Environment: real
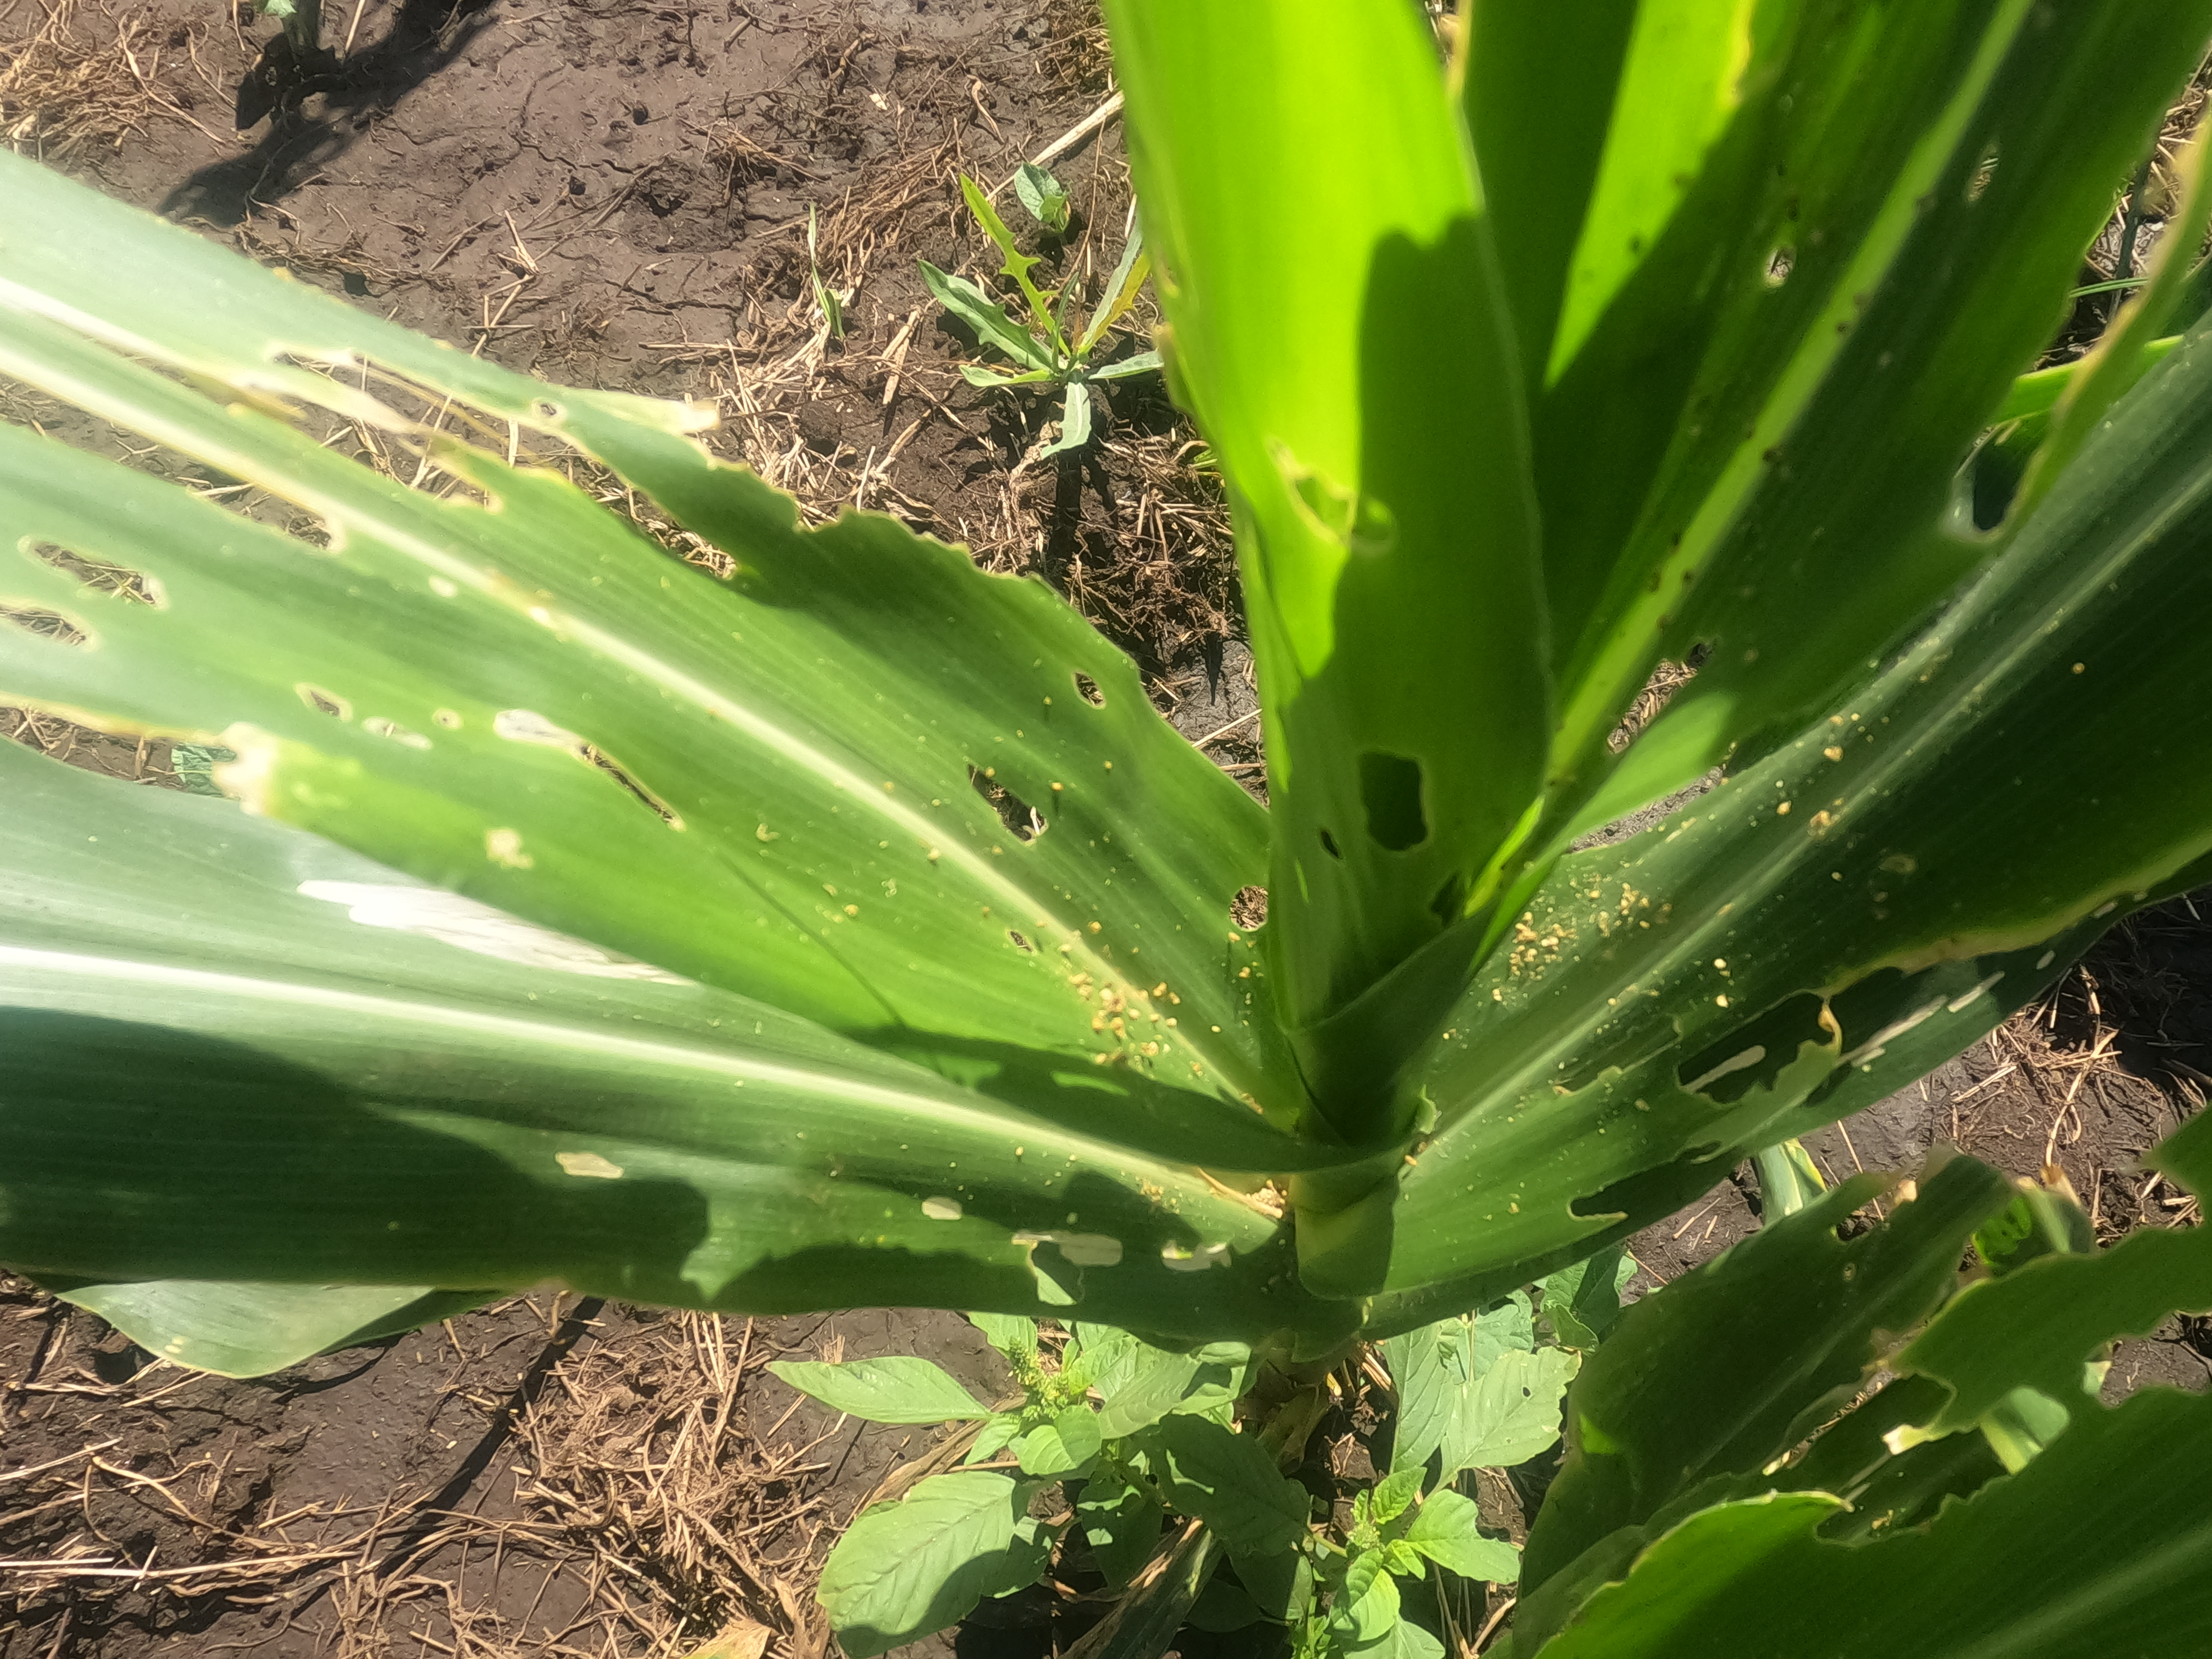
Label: fall_armyworm